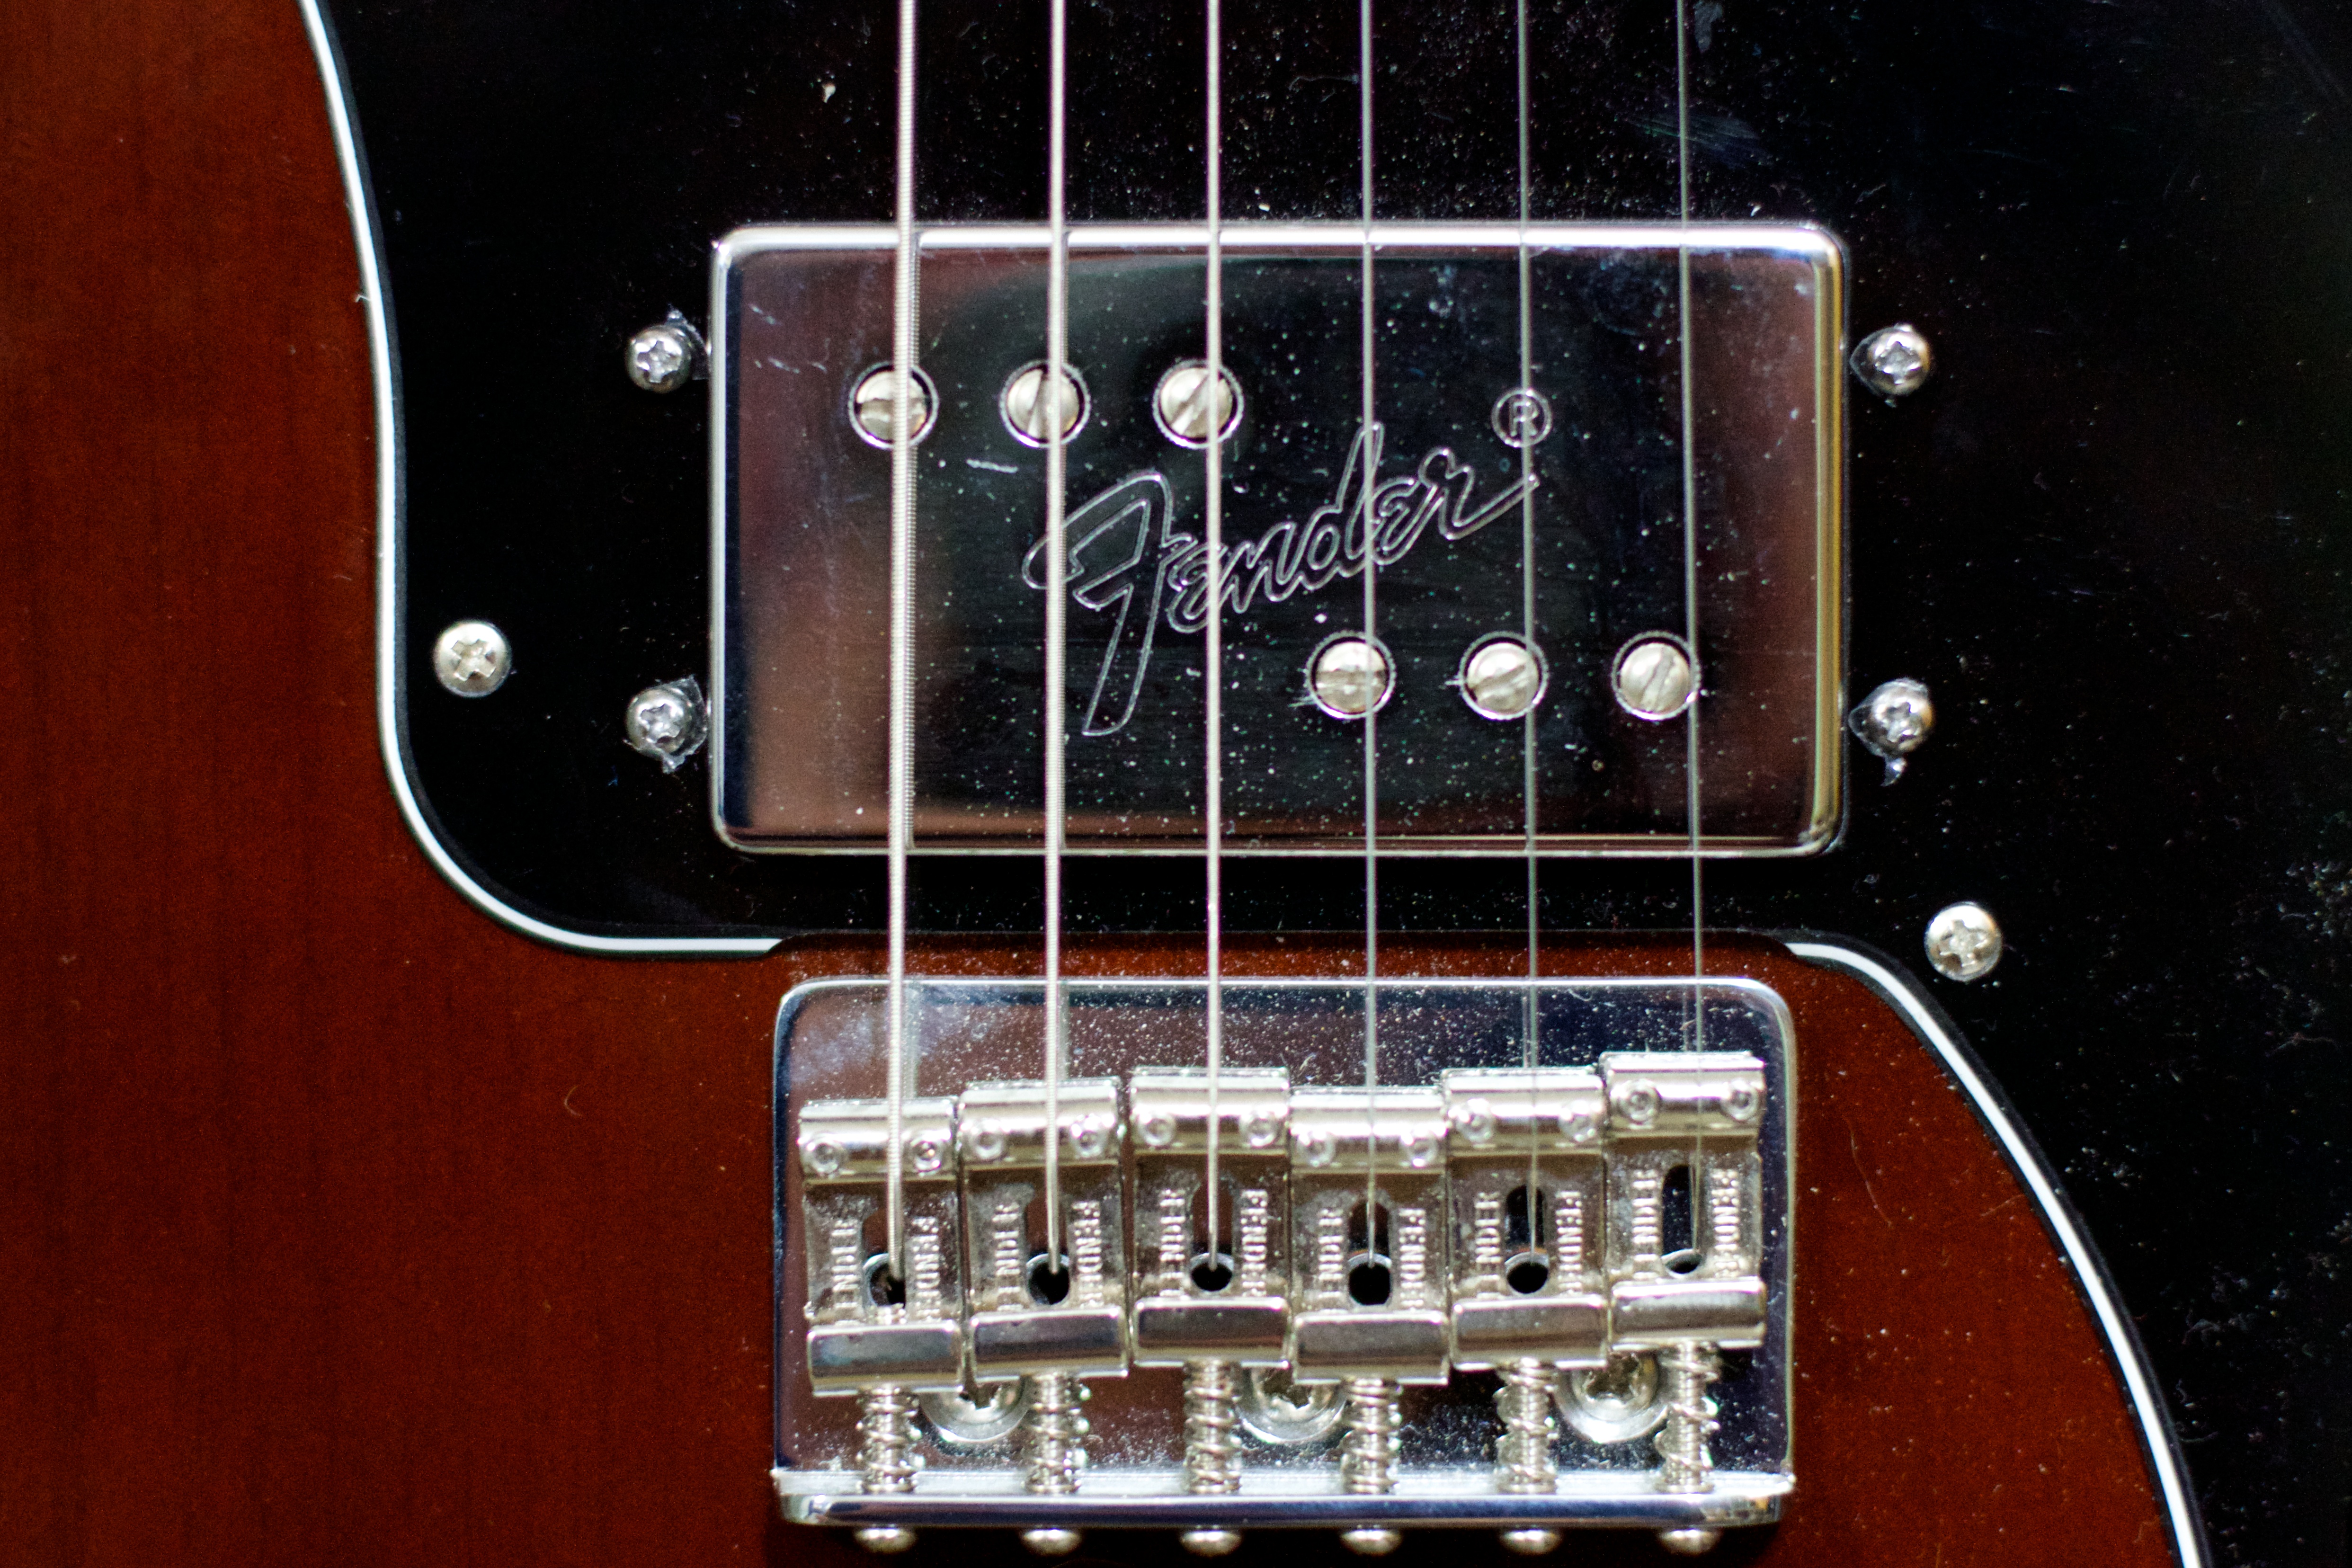
guitar, musical instrument, slide guitar, bass guitar, plucked string instruments, electric guitar, acoustic guitar, string instrument, ukulele